Jewish Museum Frankfurt

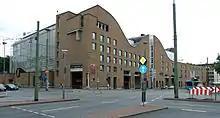
The Museum Judengasse.

A museum of Jewish antiquities existed in Frankfurt even before the foundation of today's museum. It was opened in 1922 and was one of the first of its kind in Germany, showing mainly Jewish cult items. In 1938 the museum was destroyed by the National Socialists; only a few of the objects have been preserved in Frankfurt.